Antrim International Cross Country

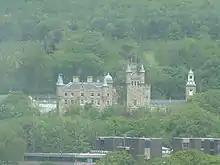
The meeting was held near Stormont Castle from 1999 to 2008.

In addition to having been held at numerous venues, the competition has been known under a large variety of names. It was called the Mallusk Crosscountry between 1977 and 1991, except a brief change to the Brooks International Crosscountry in 1989. The meeting was frequently renamed for sponsorship reasons, becoming the Milk International in 1986, the Reebok International Crosscountry in 1992 and 1993, the Ulster Milk Games International in 1994, the Coca-Cola International Crosscountry from 1995 to 1999 and finally the Fila International Crosscountry for 2000–01. During the meeting's time at Stormont it was known as the Belfast International Cross Country and it was in this period that the meeting was elevated to IAAF permit status.